Last Girl on Earth

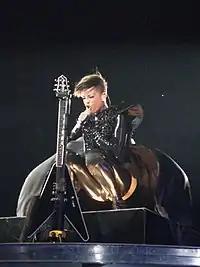
Rihanna performing "Rockstar 101" with a black guitar in front of her, stylistically reminiscent of particular scenes shown in the song's music video.

Jason Clevett of "GayCalgary" considered the show's theme reminiscent of Janet Jackson's The Velvet Rope Tour, particularly comparing Jackson's live renditions of "Rope Burn", "in which she tied an audience member to a bed and proceeded to seduce them", to Rihanna's performance of "Skin." Clay Clane of BET said of the show: "There may have been doubts, but Rihanna proved she has the star power to command a stage for nearly two hours. [...] Rihanna can sing and there were no signs of lip-synching. Rih never said she was Whitney Houston, and while she doesn't have a massive vocal range, she uses her voice well, sounding just like her records and belting out some notes that I didn't know were in her. The "New York Post" said, "Rihanna is a dream girl", who "kept the set lively with fireworks, an arsenal of gun props and a program that wove together the bubbly dance pop and the harder rock-flavored material featured on her recent "Rated R" record." From the show opener, "Russian Roulette", to the last encore song – her megahit "Umbrella" – Rihanna was electric for a performance that was amped-up and aggressive.